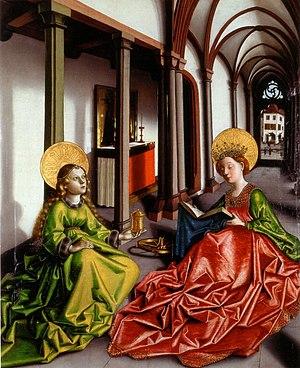
Konrad Witz, Sainte Madeleine et sainte Catherine
Cette page concerne l'année 1440 du calendrier julien.